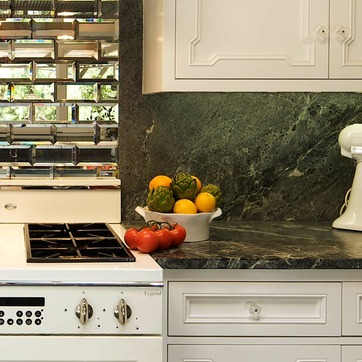
Material: food